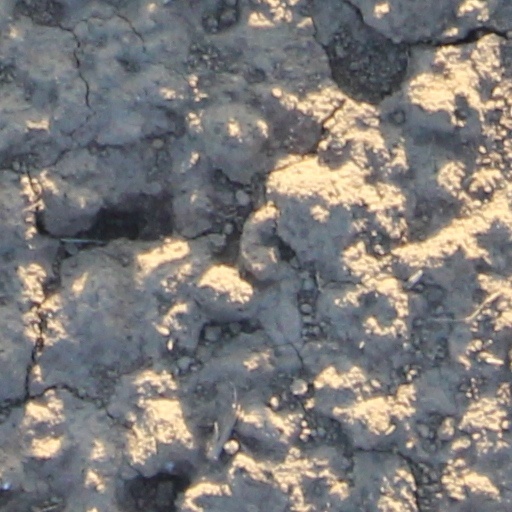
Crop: wheat